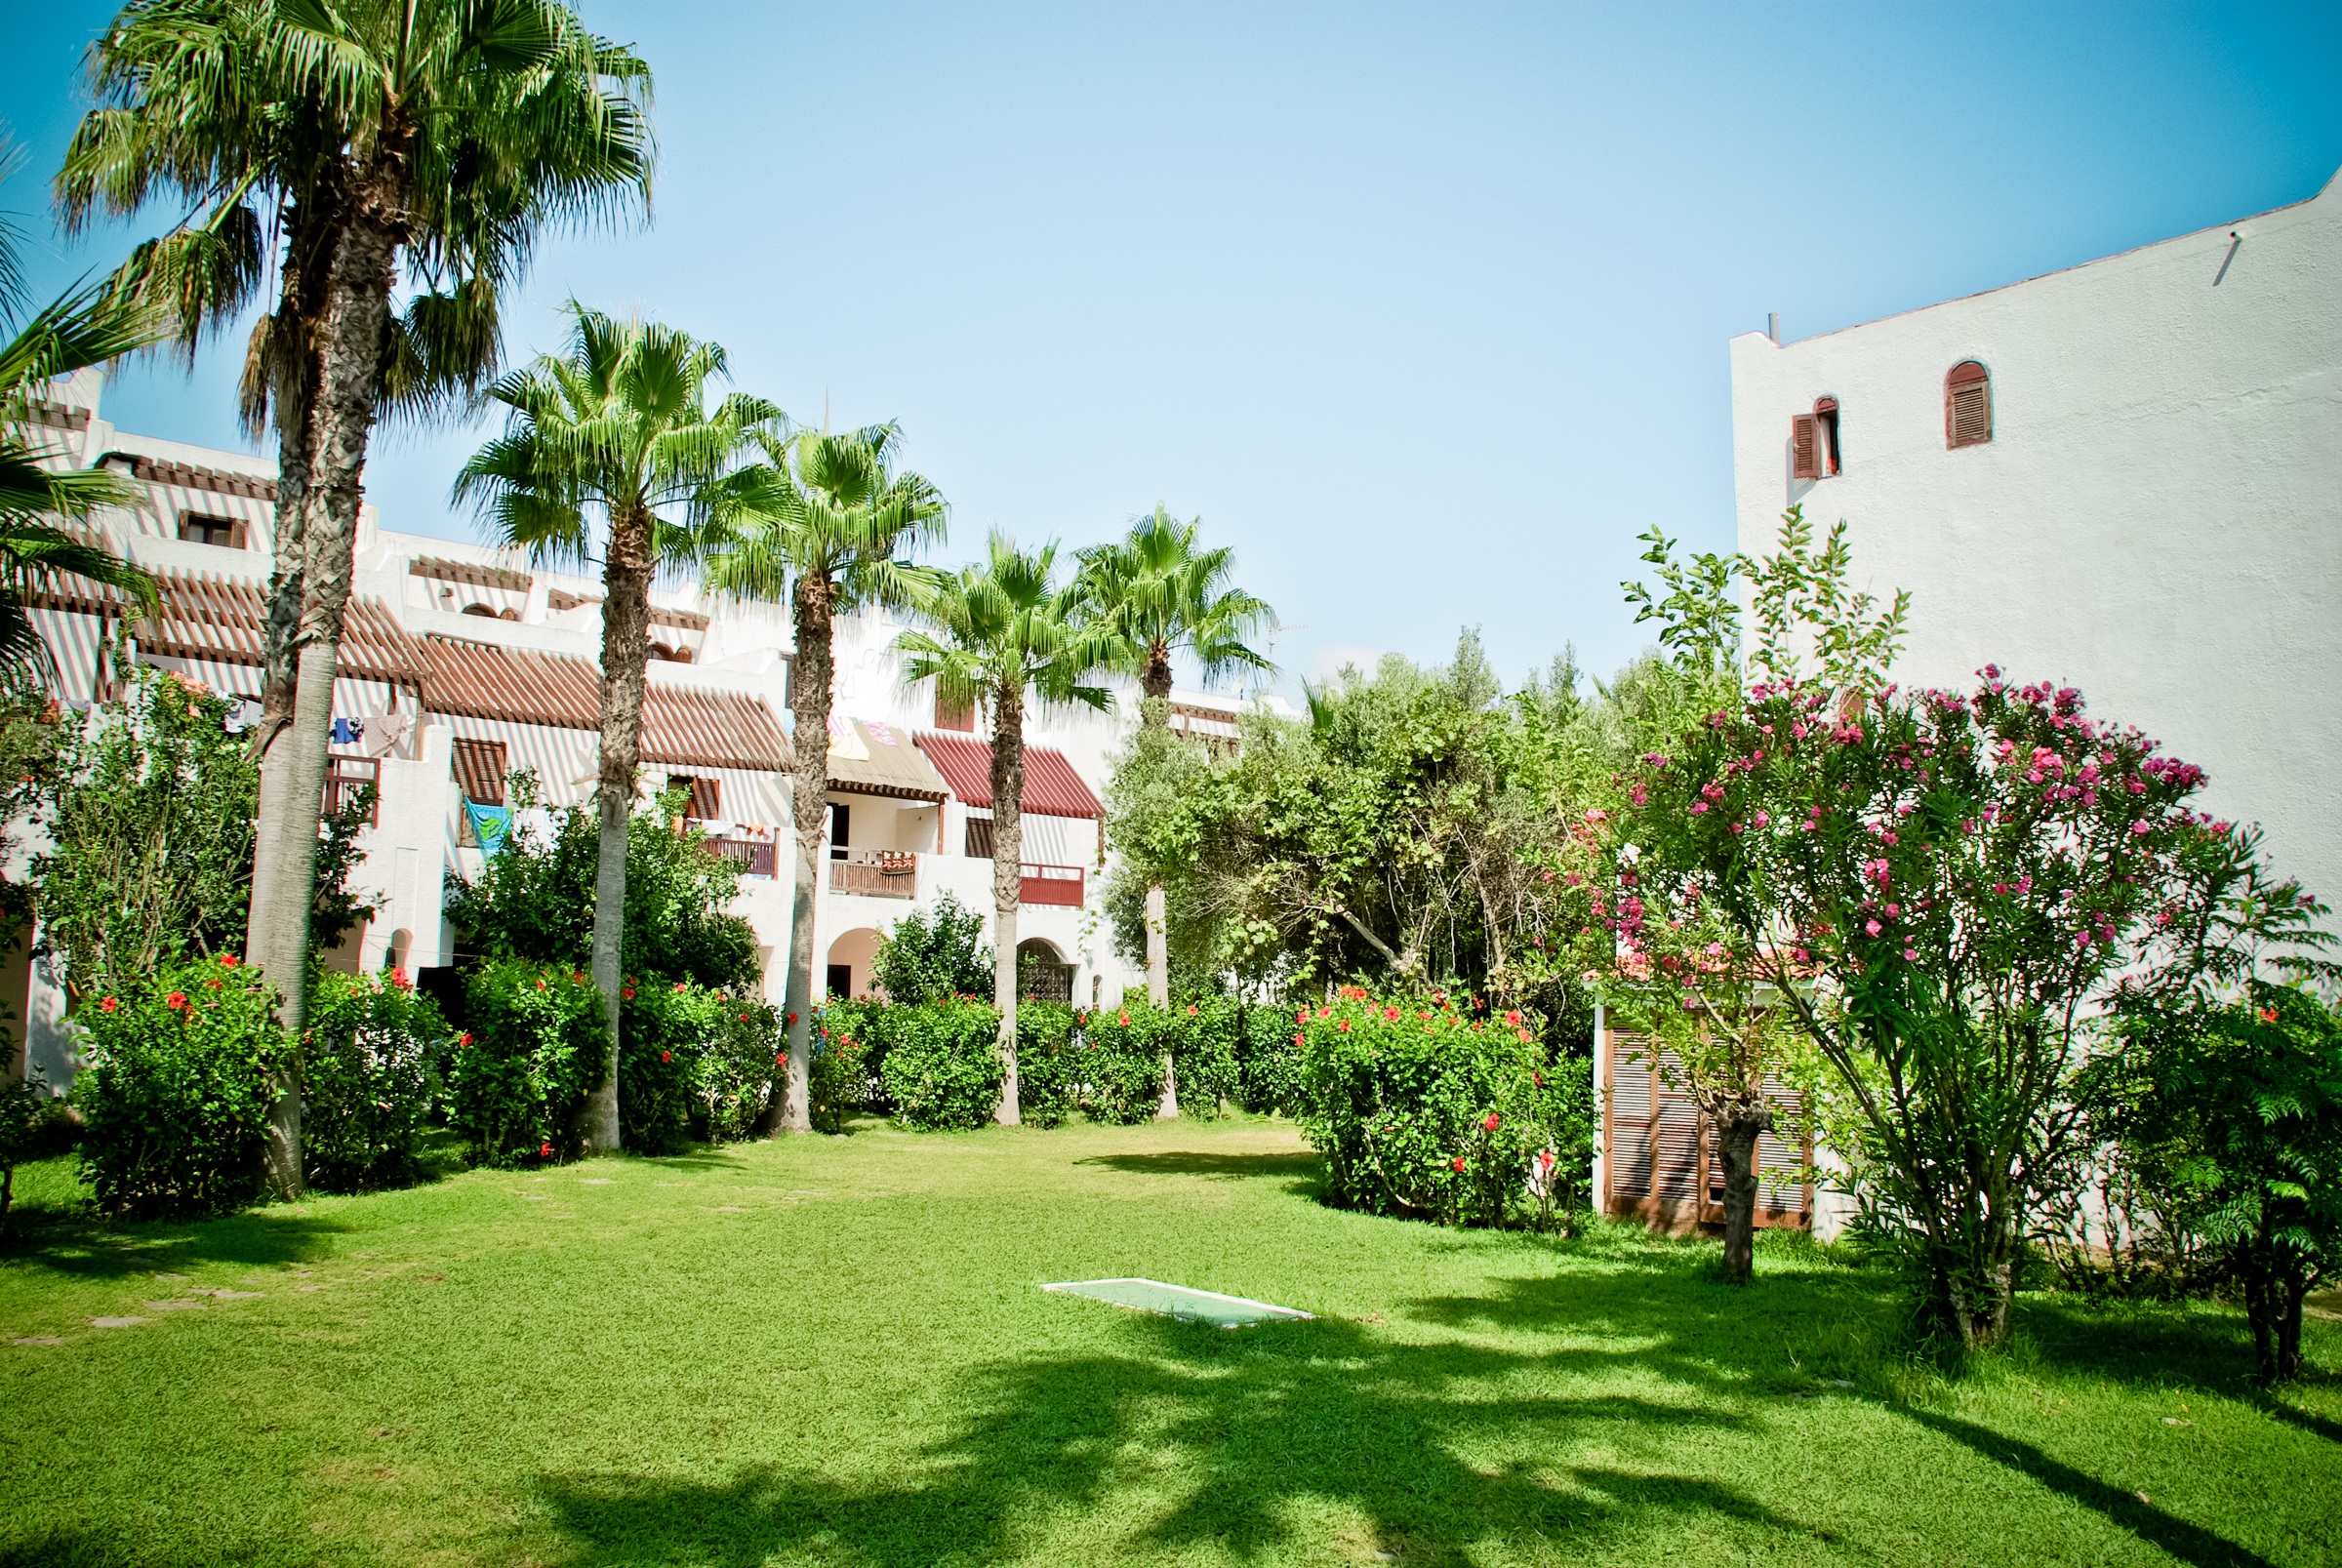
sunshine, lawn, meadow, villa, mansion, house, home, bush, green, park, holiday, residence, property, garden, apartment, courtyard, resort, morocco, estate, rush, oriental, palm trees, arabic, hacienda, applied, neighbourhood, real estate, green area, holiday house, residential complex, residential area, m diq